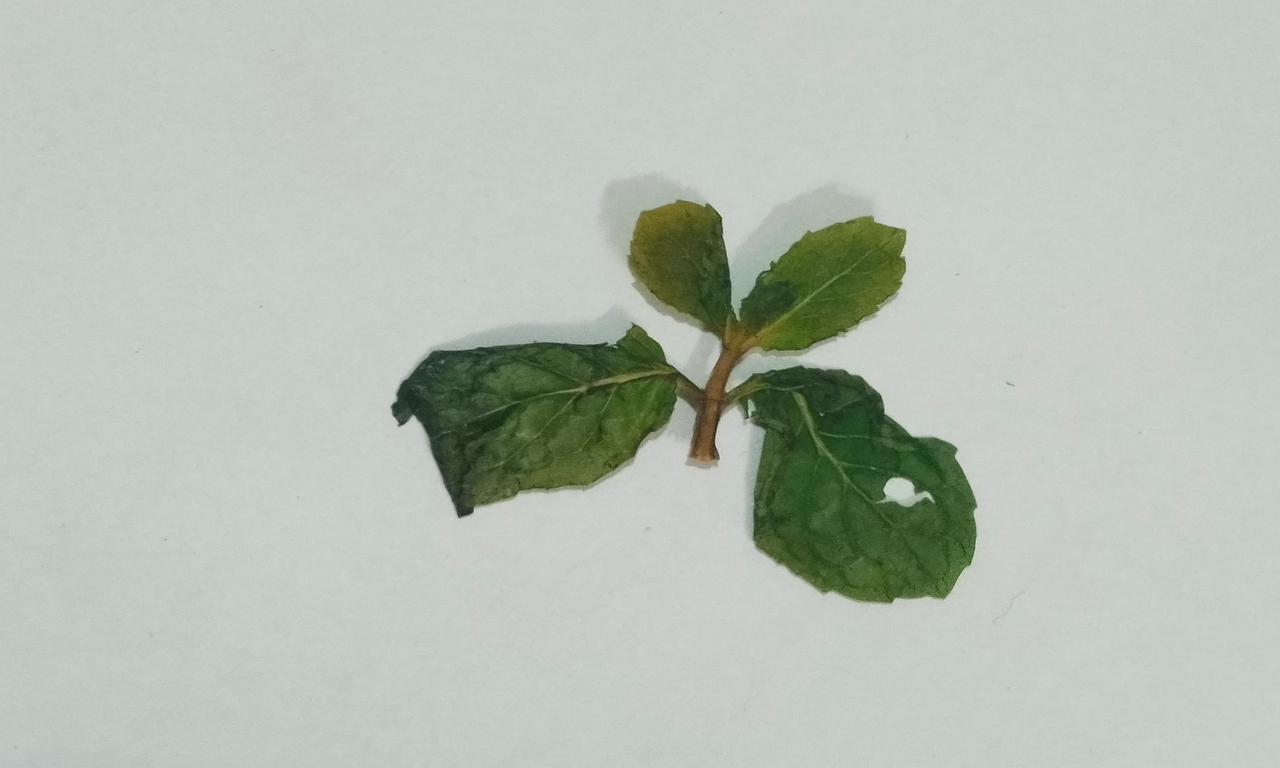
Label: Dried